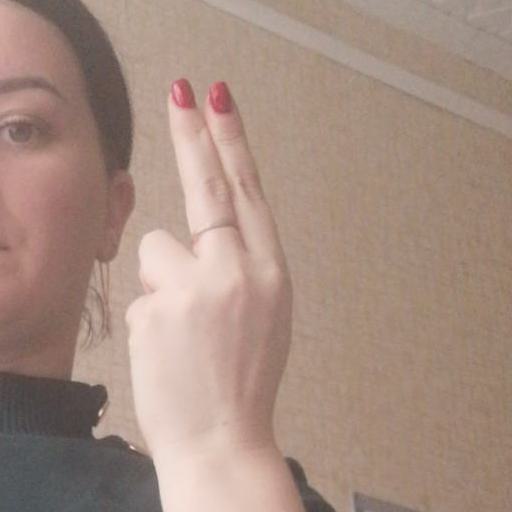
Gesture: two_up_inverted